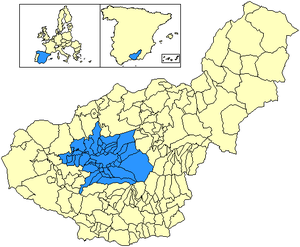
La comarque de Vega de Granada est une comarque appartenant à la province de Grenade en Espagne.